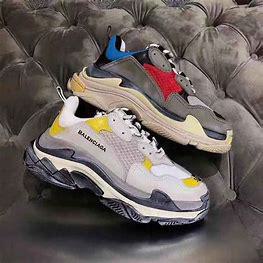
Brand: Balenciaga
Model: Triple S